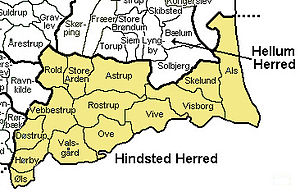
Hindsted Herred
Hindsted Herred var et herred i Aalborg Amt, nuværende Region Nordjylland.